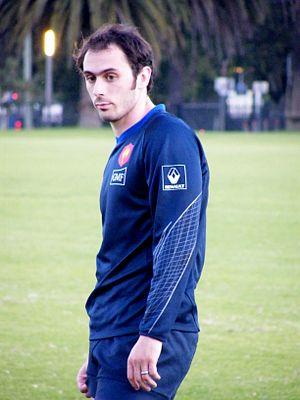
Julien Dupuy, né le 19 décembre 1983 à Périgueux, est un joueur international français de rugby à XV, qui évolue en équipe de France et dans l'effectif du Biarritz olympique, des Leicester Tigers puis du Stade français au poste de demi de mêlée.